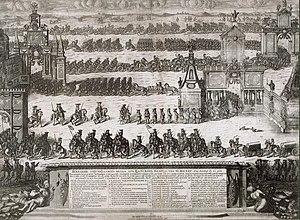
L’armée impériale russe est le nom donné aux forces militaires de l’Empire russe avant 1917 et la révolution d'Octobre. C’est elle qui vainquit entre autres les forces de Napoléon de 1812 à 1814 et qui mena de nombreuses guerres contre les Ottomans de 1676 à 1917. Elle était dirigée par les empereurs.